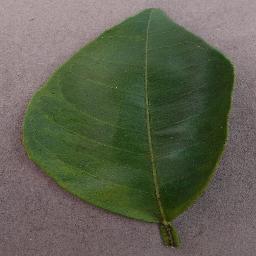
Label: Orange___Haunglongbing_(Citrus_greening)